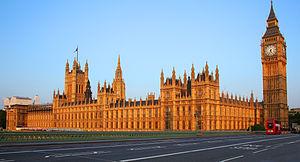
L'affaire Thorpe, connue aussi sous le nom d'affaire Norman Scott ou de Rinkagate est un scandale politico-sexuel qui éclate au Royaume-Uni dans les années 1970, impliquant le député et dirigeant du Parti libéral Jeremy Thorpe. Celui-ci est d'abord accusé d'entretenir une liaison homosexuelle avec Norman Josiffe, alias Norman Scott, un garçon d'écurie qui devient ensuite mannequin, puis d'avoir fomenté son assassinat pour éviter que le scandale n'éclate.